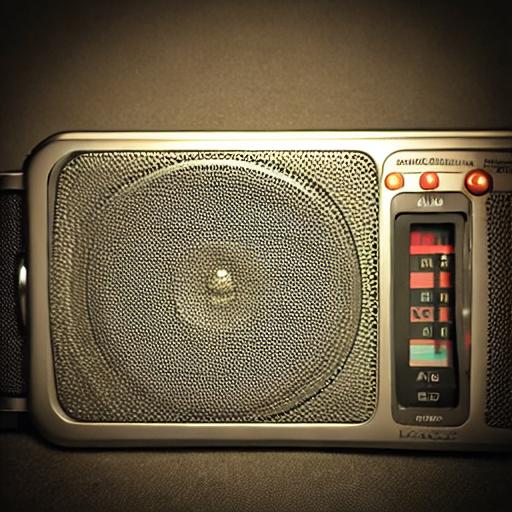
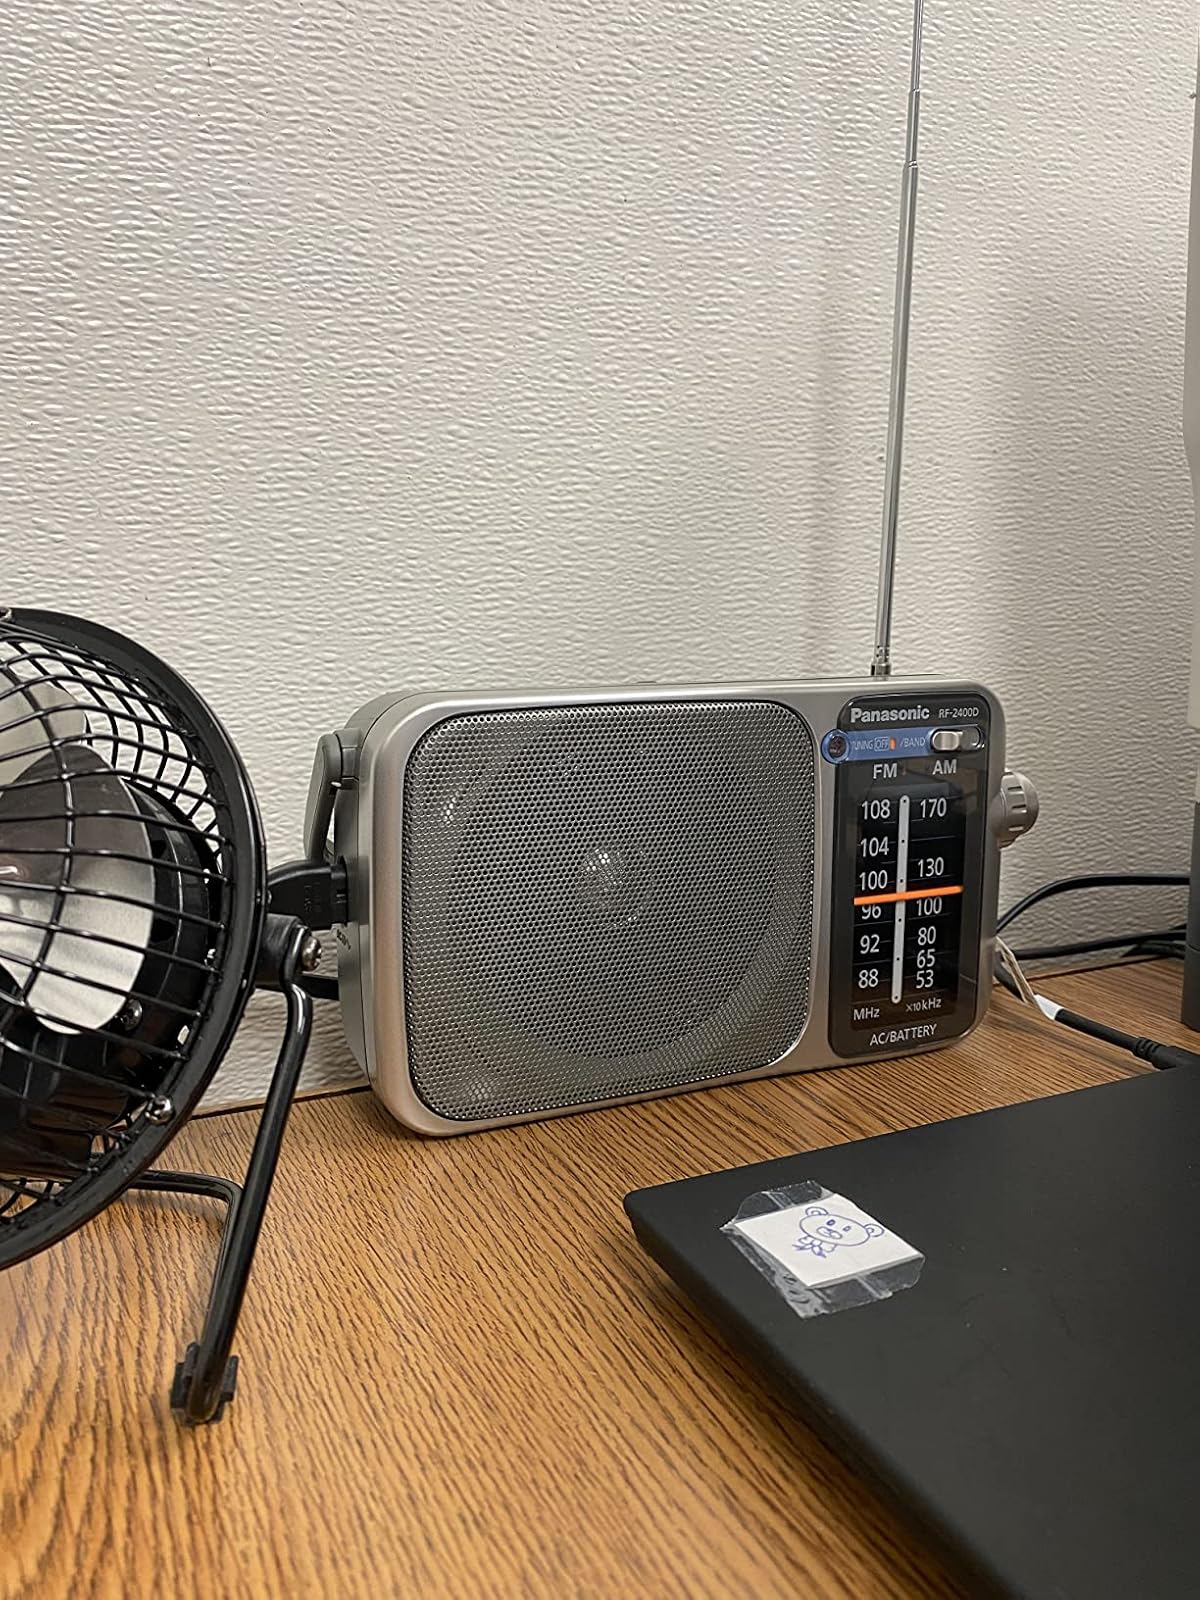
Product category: radio
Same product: no